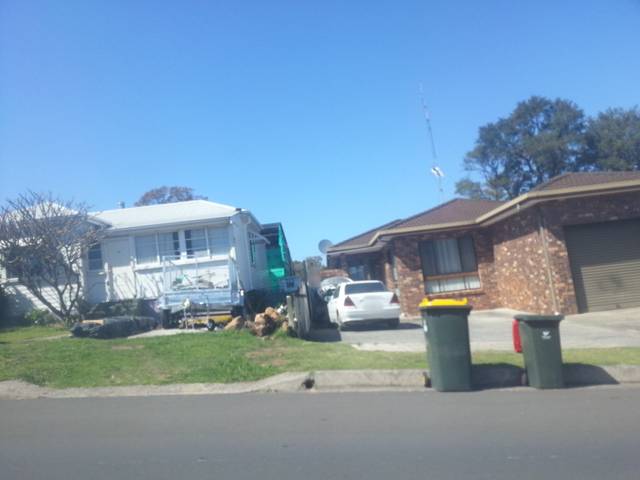
Region: Australia
Coordinates: -34.439, 150.868